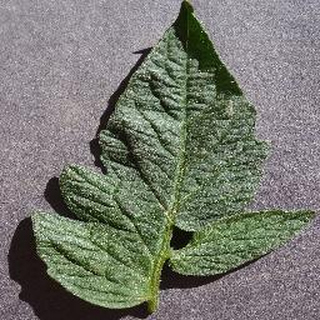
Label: healthy_tomato